Chemins de fer du Nord

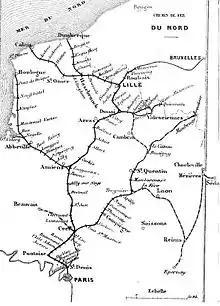
The Nord network in 1853

The potential for expansion of the CF du Nord territory was limited by other companies: the Chemins de fer de l'Ouest to its south-west, and the Chemins de fer de l'Est to its east. By opening a line from Paris to Hirson "via" Soissons and Laon from 1860 to 1871, the CF du Nord protected its eastern border against CF de l'Est expansion. The concession for the line from Creil to Beauvais, owned by CF de l'Est predecessor "Chemins de fer des Ardennes", was exchanged for the Nord's concession for Laon–Reims in 1855.